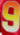
Number: 9